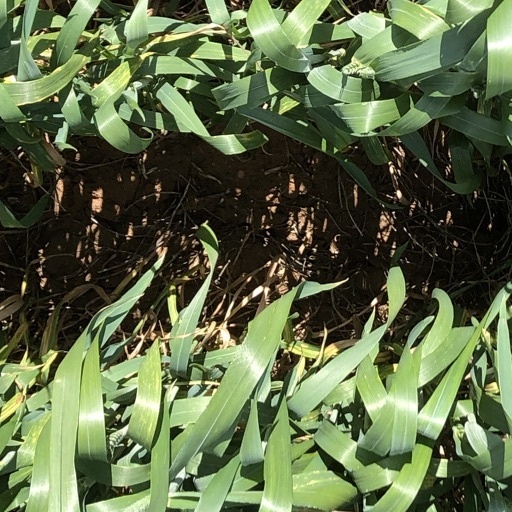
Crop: wheat